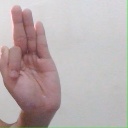
अक्षर: फ